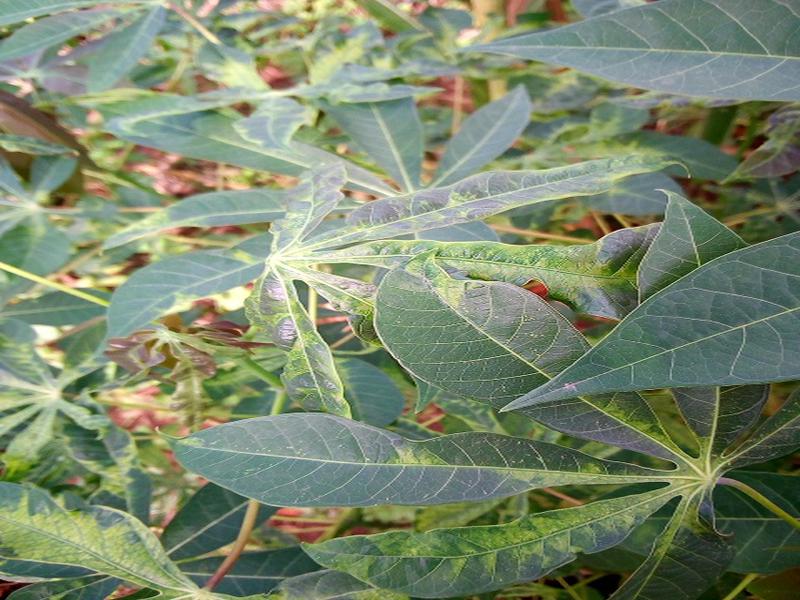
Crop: cassava
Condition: mosaic_disease